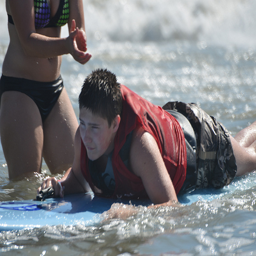
A beautiful women in a bikini standing next to a man laying down on a board.
a person on a surfboard in the water
A teenager is laying on a surfboard in shallow water.
A person laying face down on a surfboard with a life vest on and a woman in a bikini standing in the water next to the person.
A woman congratulating a boy in a life jacket on a surfboard